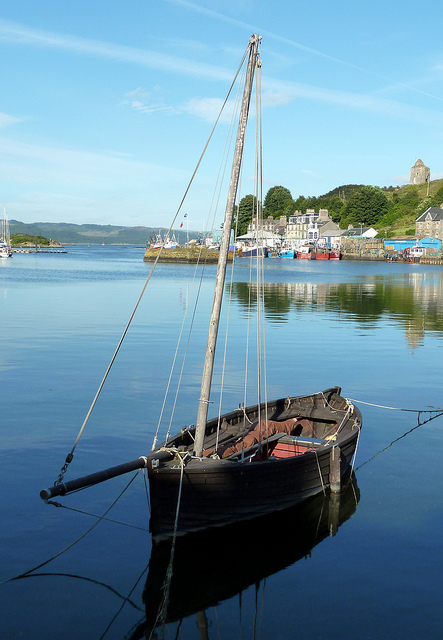
Boat with staff on water with city in background

there is a small sail boat docked in the water

a small sail boat is out on the water